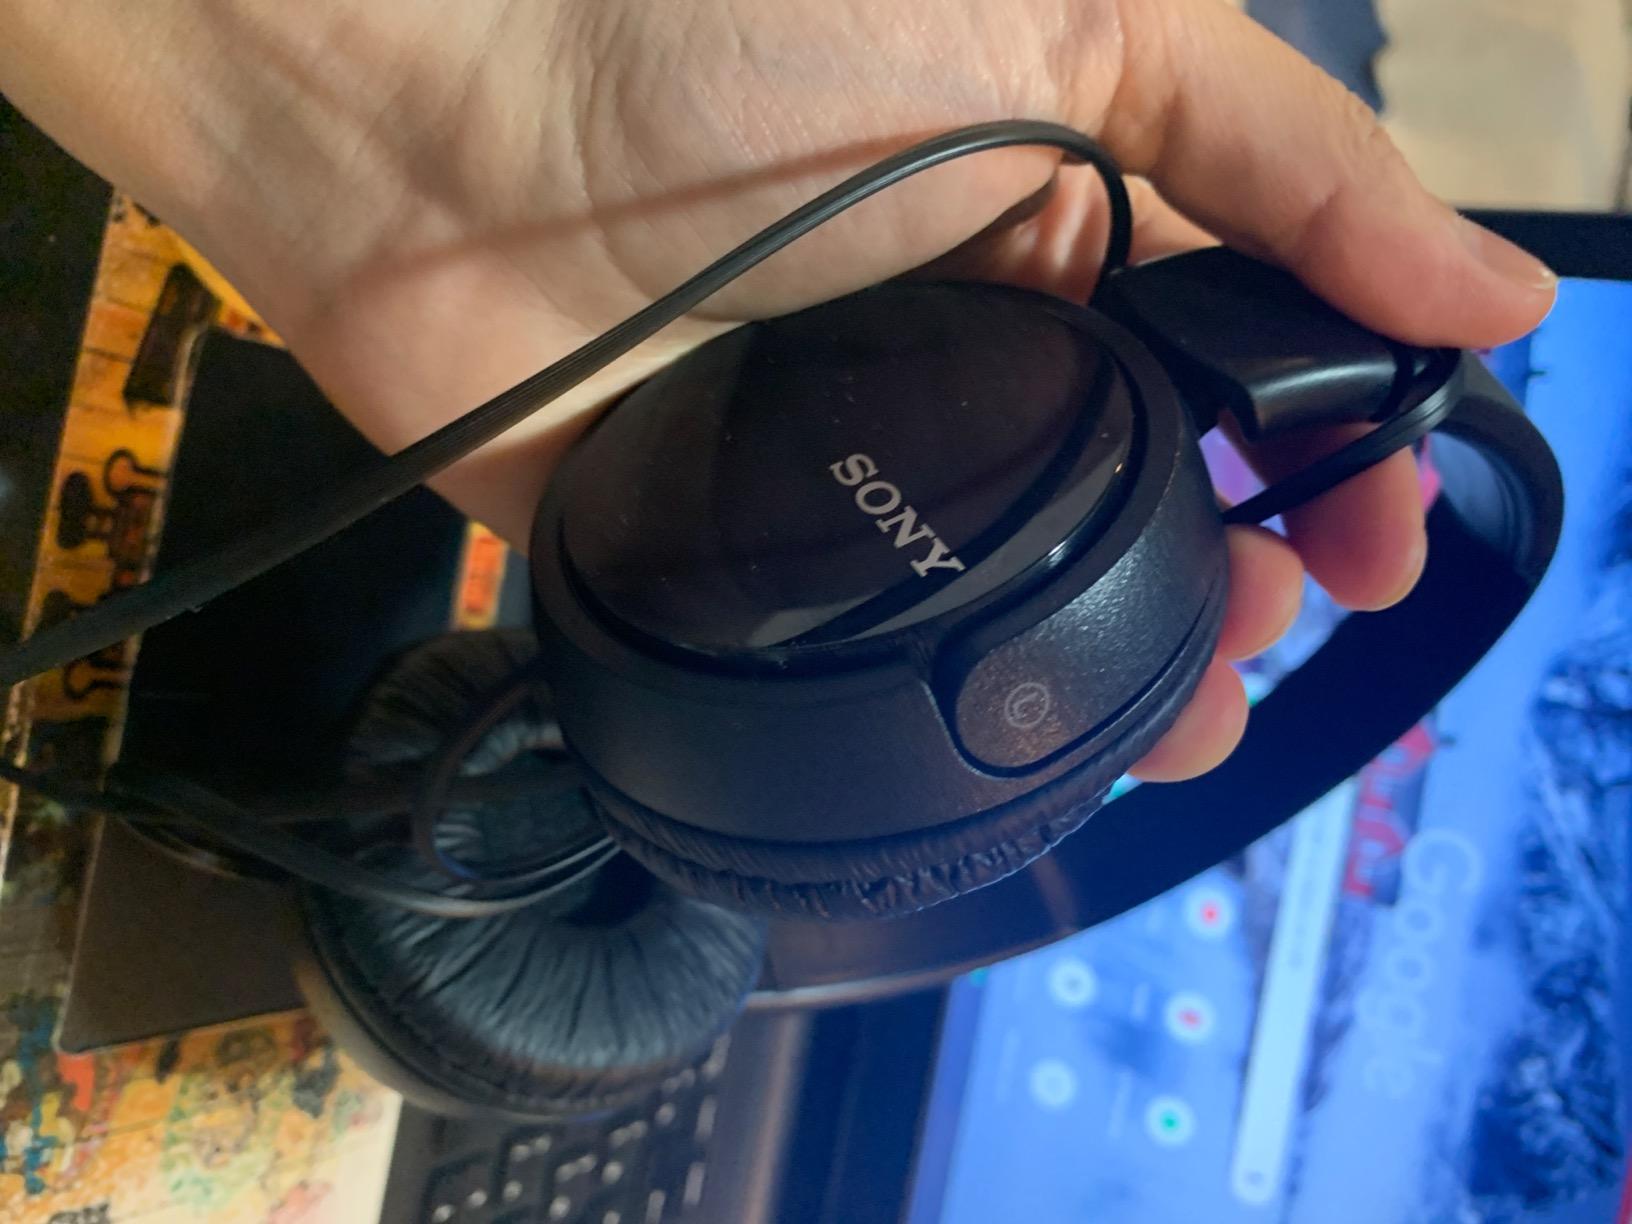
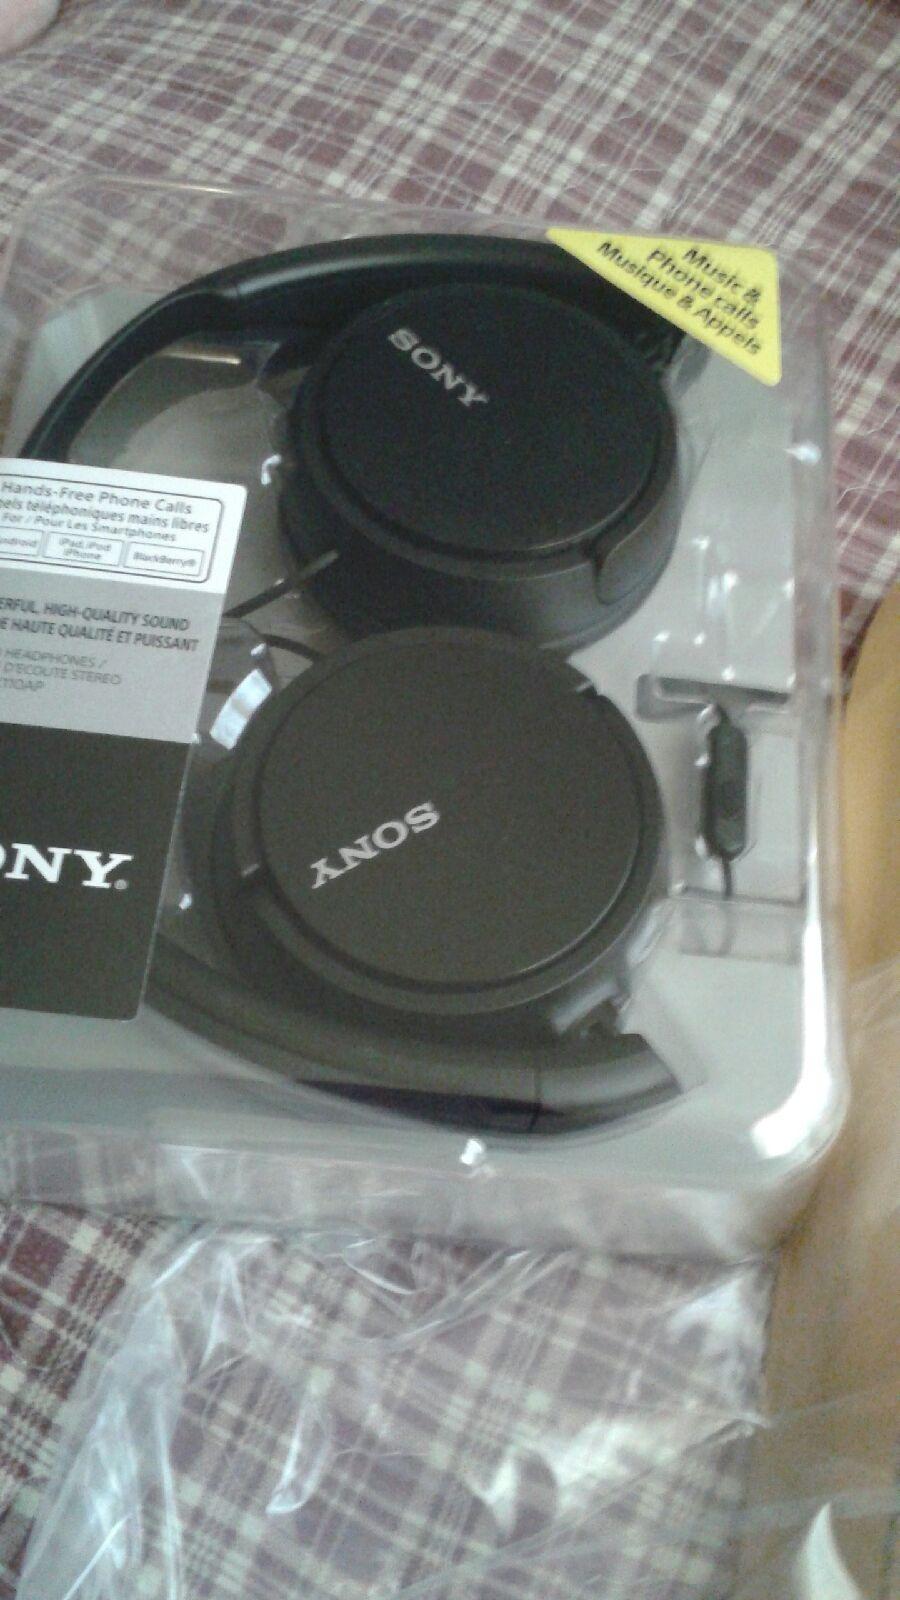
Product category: headphones
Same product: no